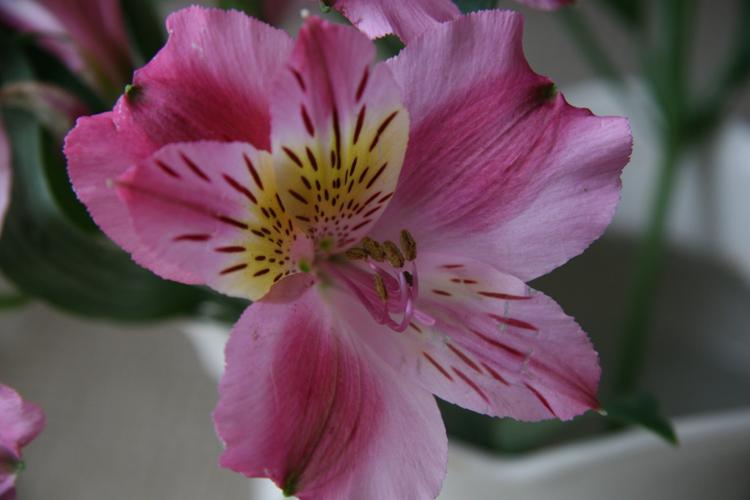
Label: peruvian lily